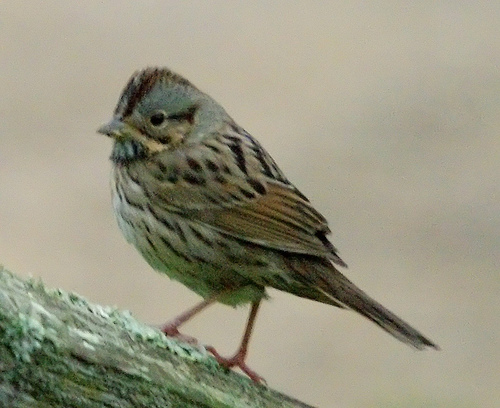
the bird has a small black eyering and small bill.
this is a small bird with an elevated crest-like crown, grey beak, orange feet, and dark brown spots.
this small bird has a reddish brown and grey striped crown, a grey top of the head and nape, and grey and black covering most of its body except for its wings which are tan and blck.
this is a brown and black bird with a brown crowna bird with a short pointed beak, pink legs, and a brown body with dark brown spots.
this bird is brown with black and has a very short beak.
this small bird has tiny beak and a dark colored set of feathers consisting of brownish and black colors.
this bird has wings that are brown and has a short bill
this particular bird has a belly that is gray with black spots
this bird has a brown crown, brown primaries, and a brown belly.
Species: Lincoln Sparrow